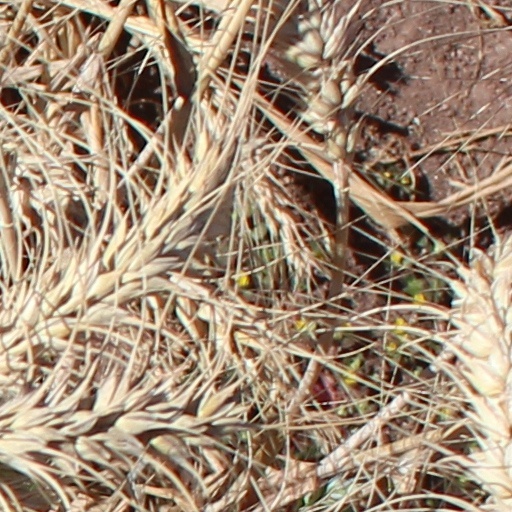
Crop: wheat